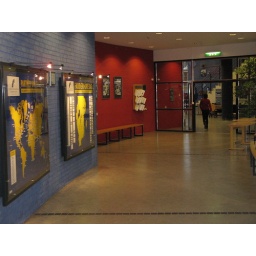
The main bottom floor hallway in the JIBS building